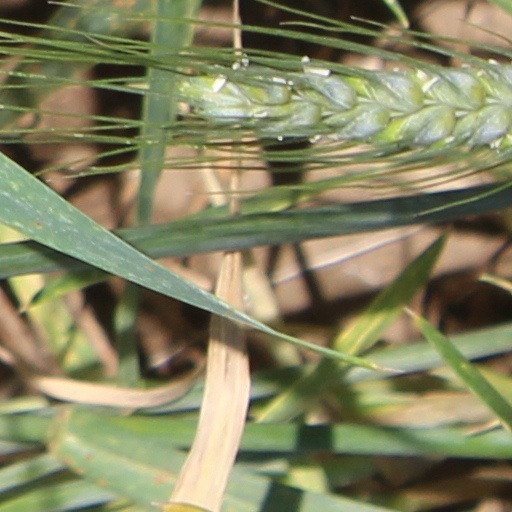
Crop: wheat